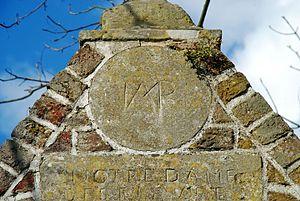
Belgique - Brabant wallon - Ottignies - Manoir de Franquenies
Le manoir de Franquenies est une ancienne ferme-château du XVIIᵉ siècle située à Céroux-Mousty, section de la ville belge d'Ottignies-Louvain-la-Neuve, en Brabant wallon.